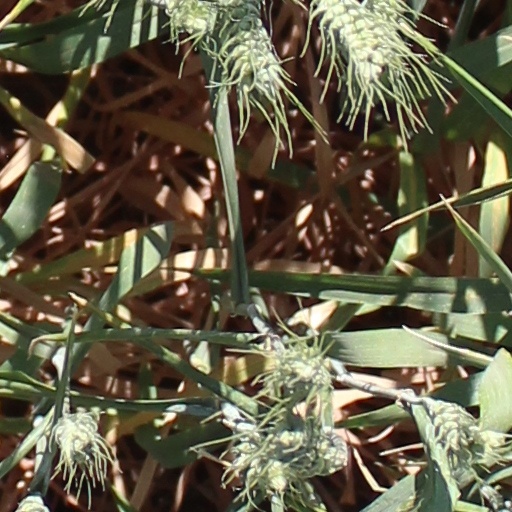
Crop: wheat